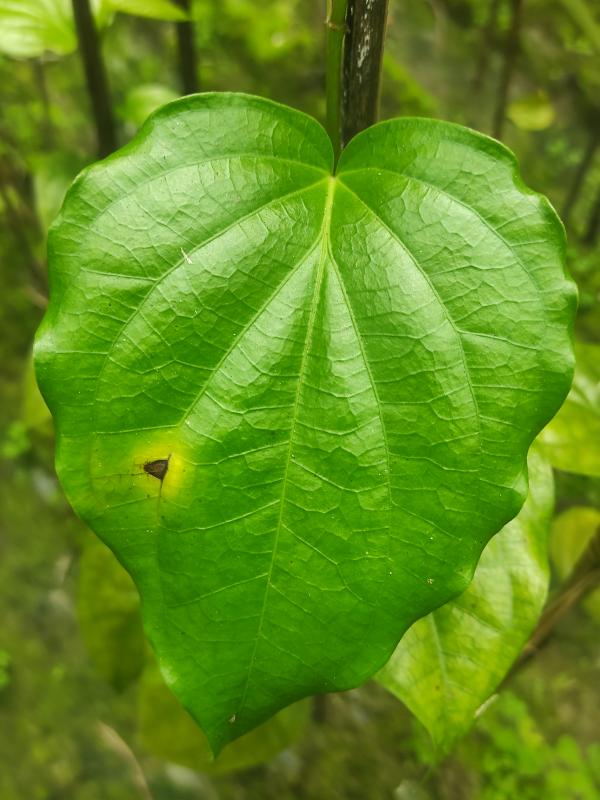
Label: Fungal_Brown_Spot_Disease